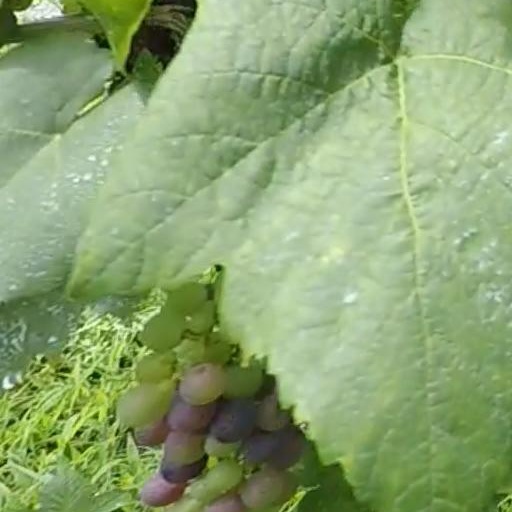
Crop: grape